Frank Toovey Lake

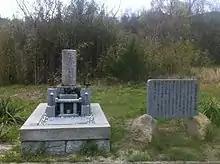
The grave in 2013

In 2009 the grave was rebuilt; in 2011 a wooden sign alongside the grave was replaced by one carved from granite. In 2014, a research paper was written on Lake's story. While held by the British Library and the Bodleian Library, Oxford University, a version of the paper is available online at Google books which provides the base source for much of this article.